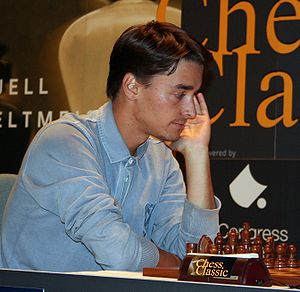
VM i skak 2005 (FIDE) / Deltagerne
Alexander Morozevitsj
FIDEs VM i skak 2005 var en turnering mellem otte af verdens bedste skakspillere, som blev afviklet i San Luis Provinsen i Argentina mellem den 27. september og 16. oktober 2005. Vinder blev Veselin Topalov fra Bulgarien.